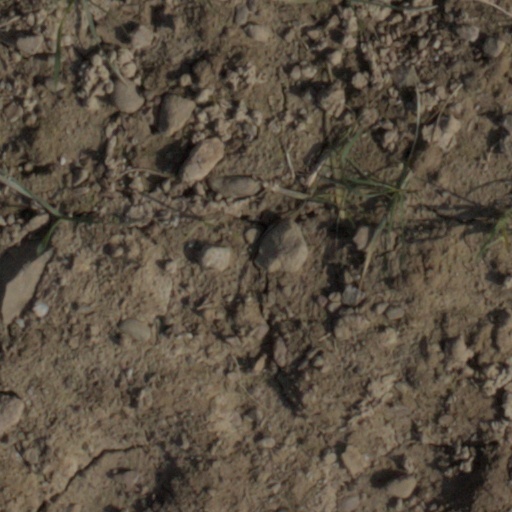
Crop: wheat